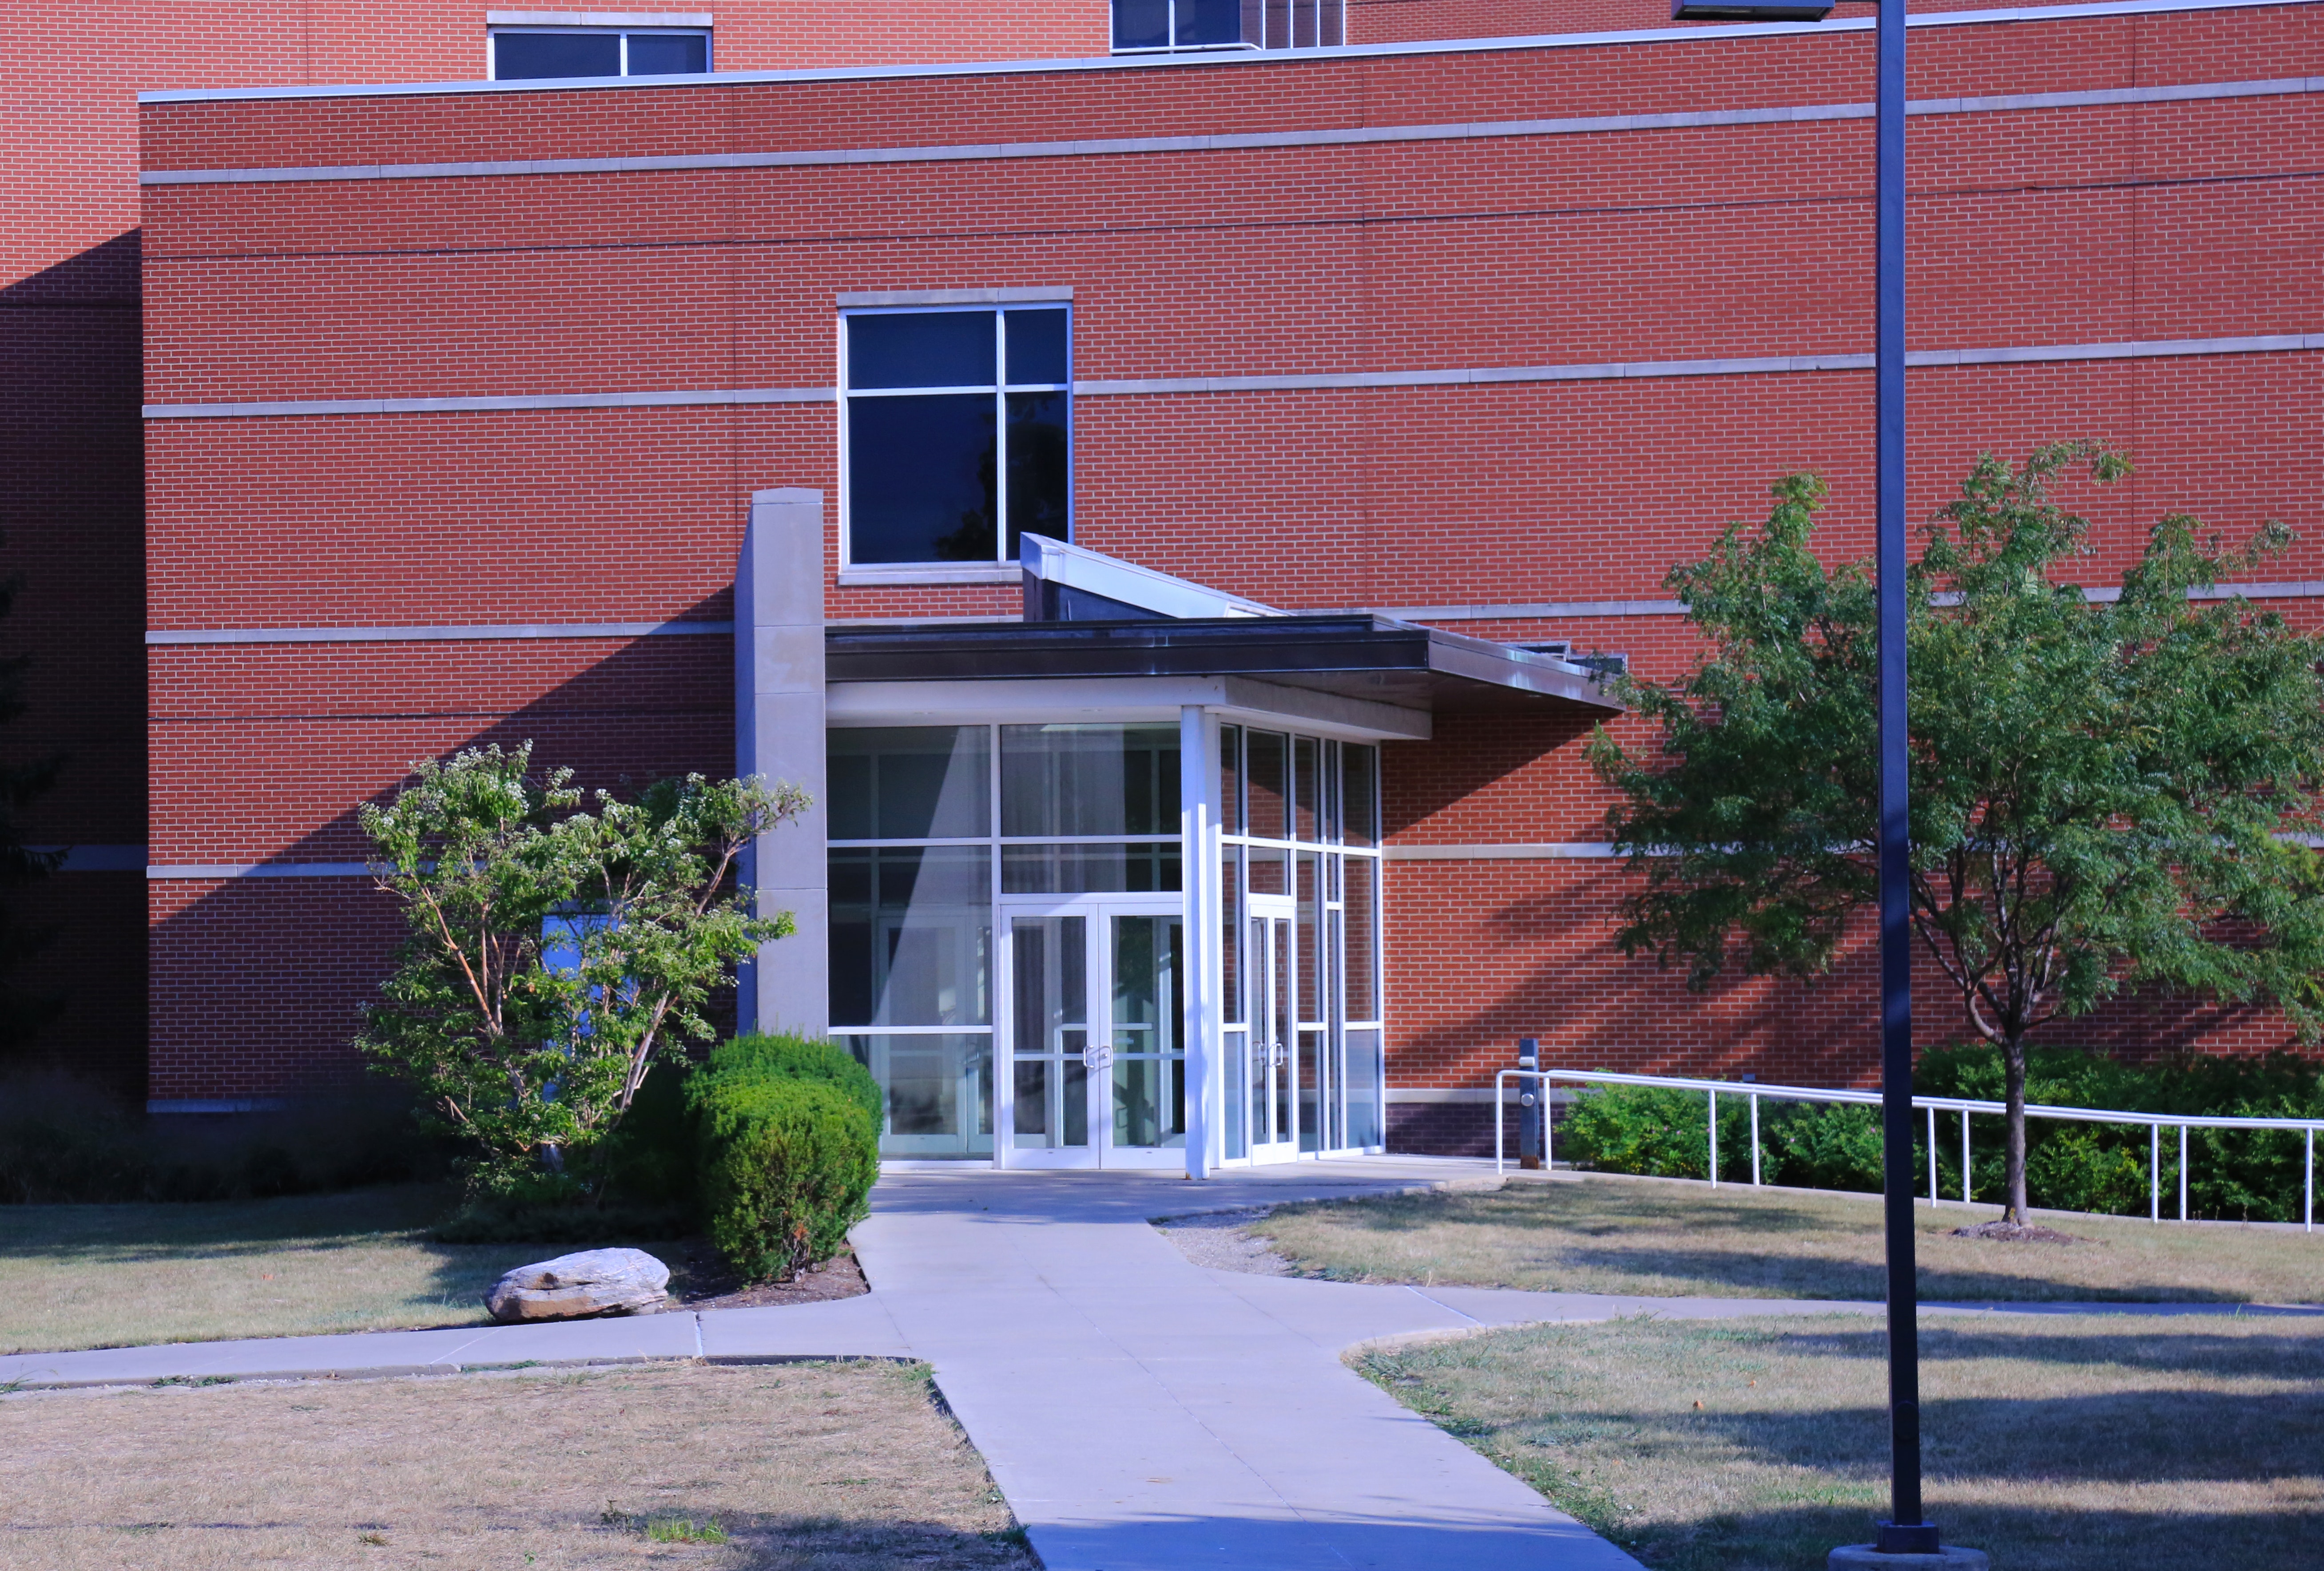
property, house, residential area, building, architecture, home, daytime, real estate, neighbourhood, urban area, tree, facade, window, city, roof, plant, apartment, brick, sidewalk